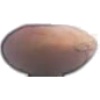
Label: Hazelnut 1